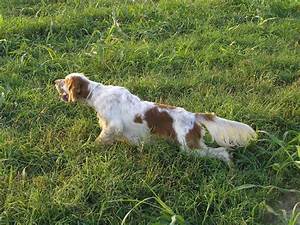
Label: dog